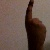
The image shows a hand gesture representing the number 1 in Indian Sign Language.